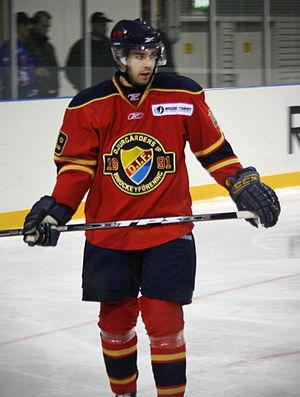
Kyle Klubertanz est un joueur professionnel américain de hockey sur glace.